Firfol

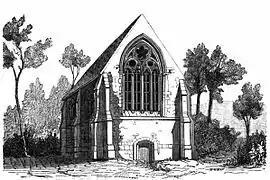
The priory, drawn in 1867

Firfol is a commune in the Calvados department in the Normandy region in northwestern France.